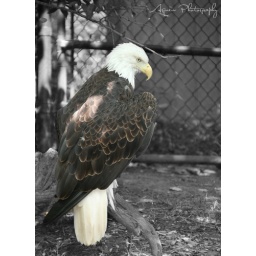
Bald Eagle against a black and white background.